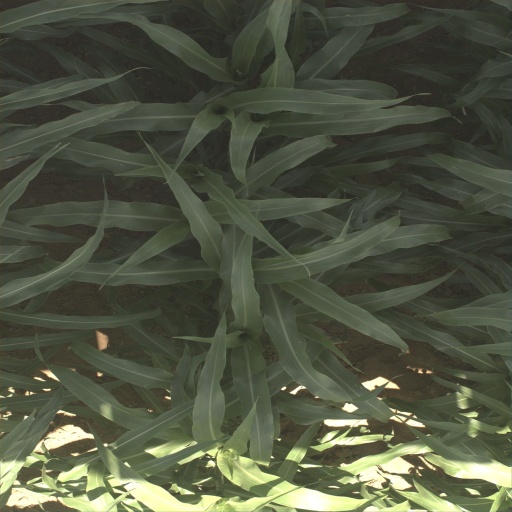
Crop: sorghum